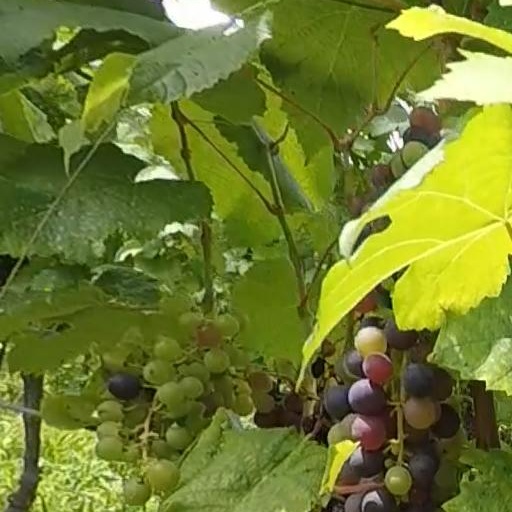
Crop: grape